Burn (Deep Purple album)

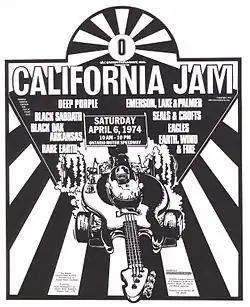
Deep Purple co-headlined the California Jam in 1974. They played to over 250,000 people at the Ontario Motor Speedway in Ontario, Southern California.

Mark III embarked on a US spring tour that started in Detroit on 3 March 1974. Although the tour was sold out in record time, due to the new line-up and playing style, the band at the first concerts received mixed reactions from the audience. Hughes' cocaine usage started to affect his performance throughout the tour.Ekblad: p. 45. The group later continue on to include shows at Madison Square Garden, New York, on 13 March, and Nassau Coliseum four days later. The band co-headlined (with Emerson, Lake & Palmer) the California Jam festival at Ontario Motor Speedway in Ontario, southern California, on 6 April 1974. Attracting over 250,000 fans, the festival also included 1970s rock giants Black Sabbath, Eagles and Earth, Wind & Fire. Portions of the show were telecast on ABC Television in the US, exposing the band to a wider audience. During the show, Blackmore struck one of the cameras five times with a guitar and set off a pyrotechnic device in one of his amplifiers, creating a large fireball that was quickly extinguished. The band quickly exited the venue by helicopter, avoiding fire marshals, police officers, and ABC executives. In the end, Deep Purple only had to replace a $5,000 camera. California Jam has even been considered the highlight of Deep Purple's career, as the band has not performed for such a large audience since then. A month later, the band's 22 May performance at the Gaumont State Cinema in Kilburn, London, was recorded and later released in 1982 as "Live in London". The tour ended at Coventry on 29 May 1974.